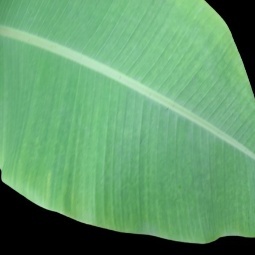
Label: Healthy